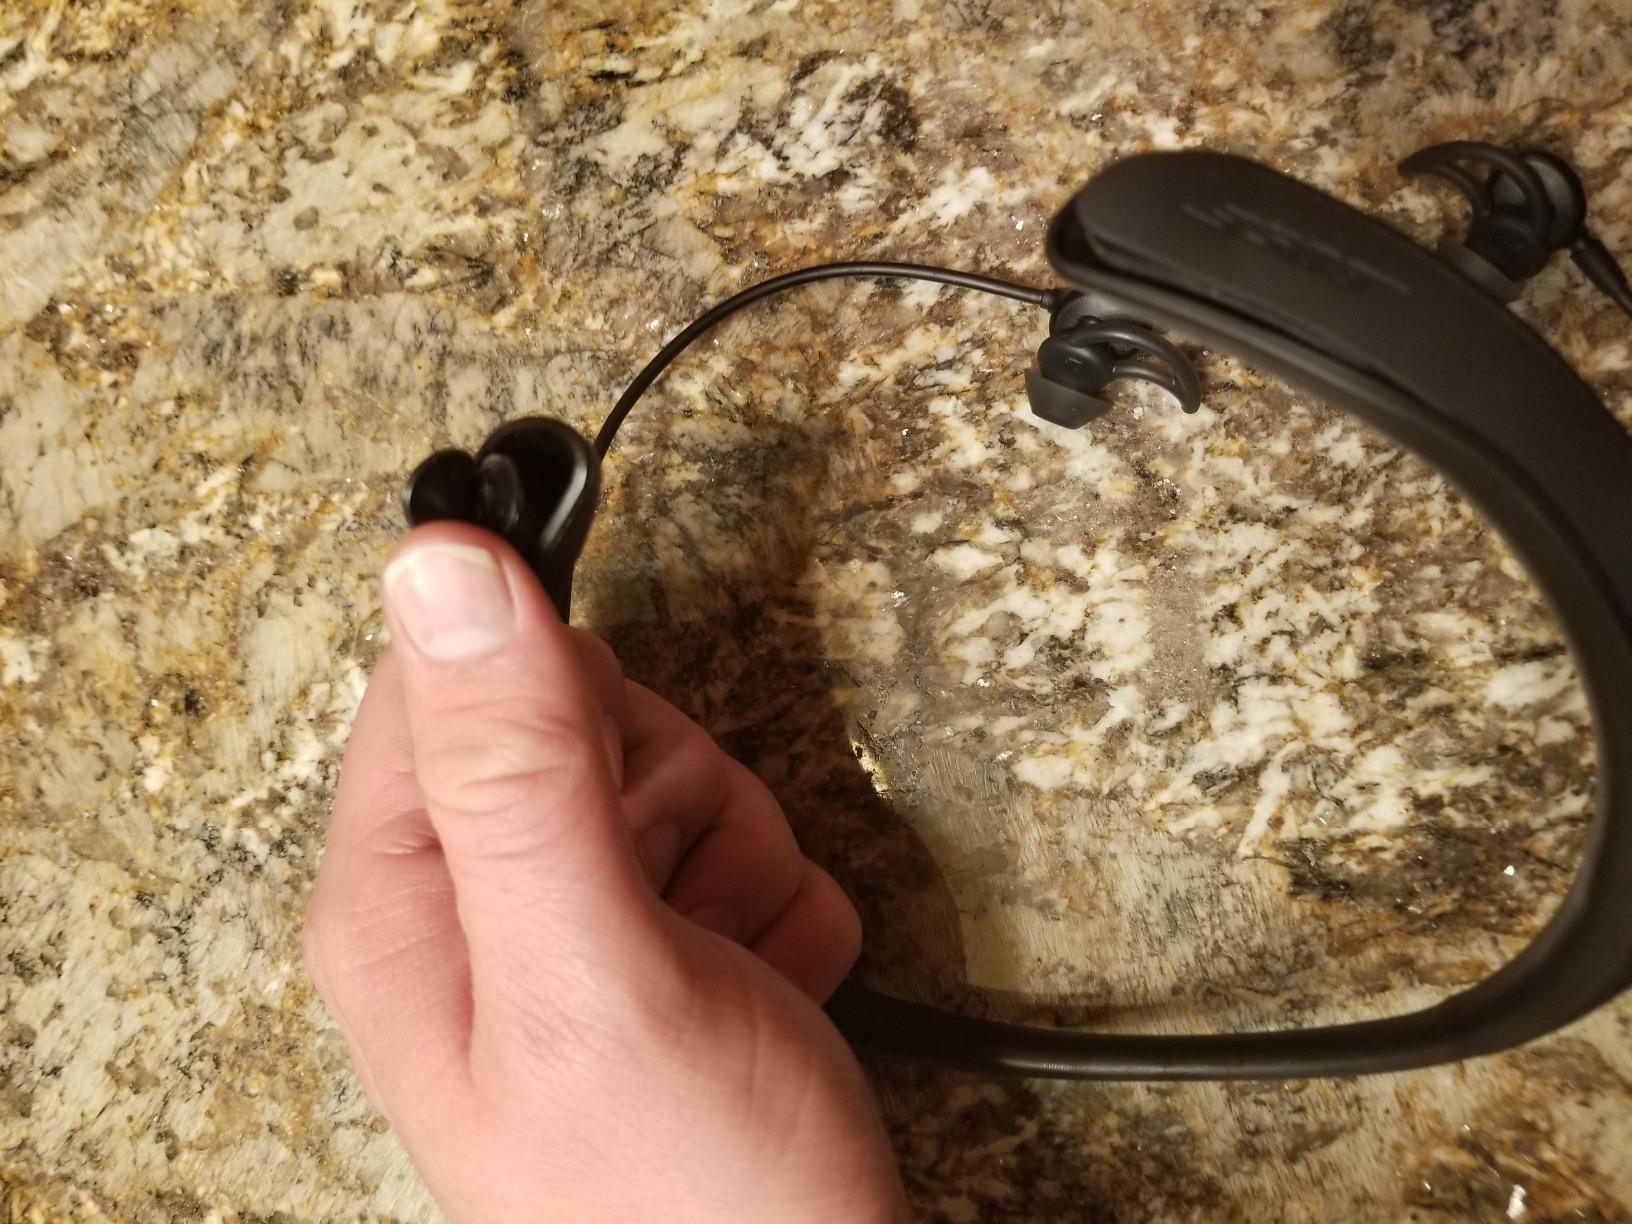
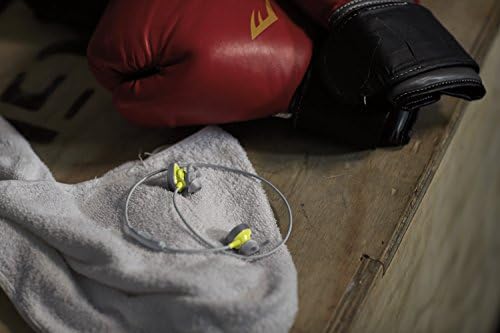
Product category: headphones
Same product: no